Dominique de La Rochefoucauld

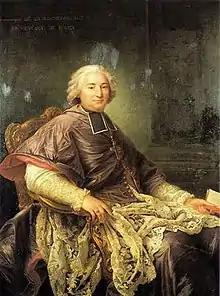
Portrait by François-Hubert Drouais

Dominique de La Rochefoucauld (Saint-Ilpize, Haute-Loire, 26 September 1712 – Münster, Germany, 23 September 1800) was a French bishop and cardinal.